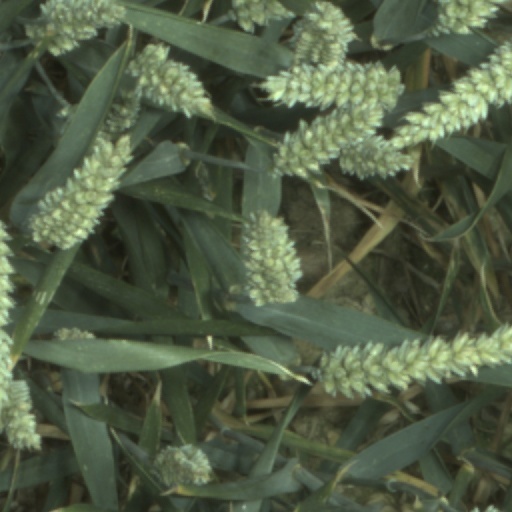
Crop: wheat